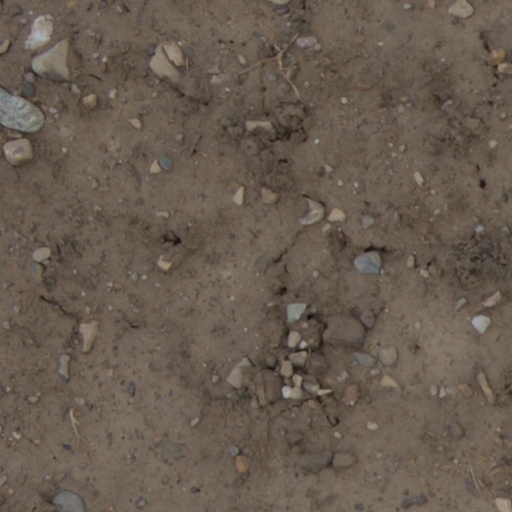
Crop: wheat